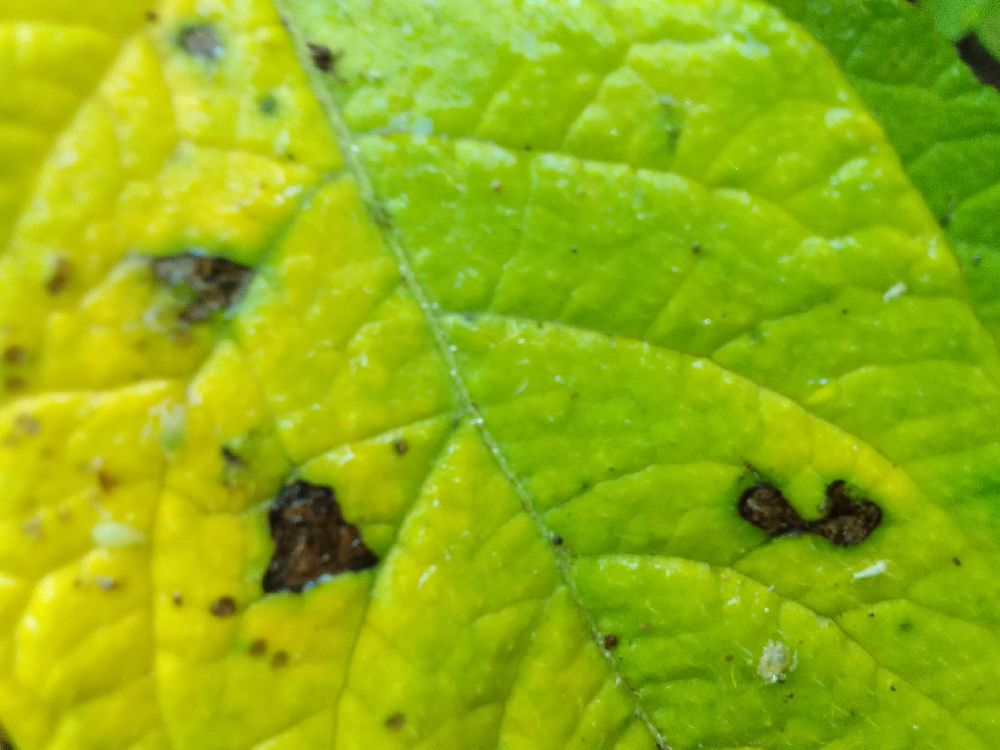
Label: Early blight